Holme Pierrepont

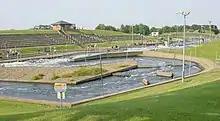

The National Water Sports Centre was purpose-built to facilitate the training of elite athletes and the holding of National and International competitions primarily in the disciplines of rowing and both white water and placid water kayaking/canoeing, although it is used to run many other activities. The Centre is set in of country park and boasts a 2000 m Regatta Lake, White Water Slalom Course and Water Skiing Lagoon.